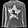
Label: Pullover